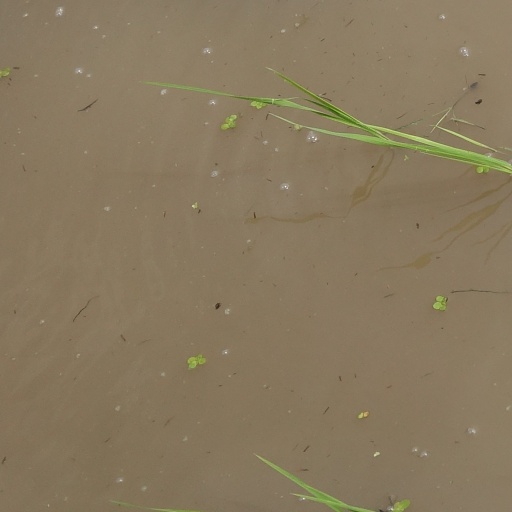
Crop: rice